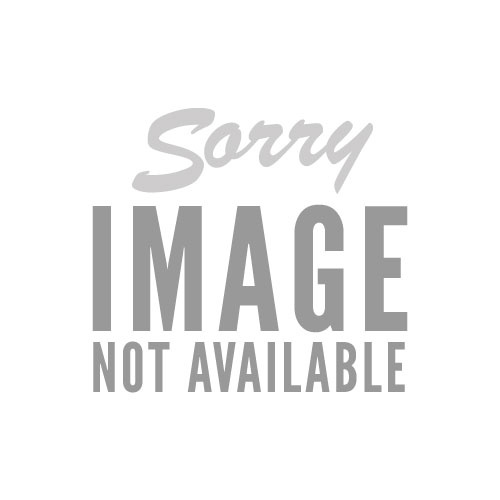
BELGUSTO ITALIA STRAINED TOMAT [690 ml]
Brand: Central Fresh Market
Category: Food, Beverages & Tobacco > Food Items > Fruits & Vegetables > Canned & Jarred Vegetables